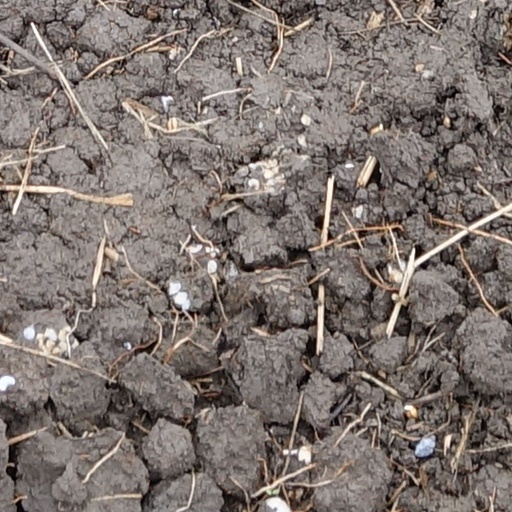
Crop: wheat